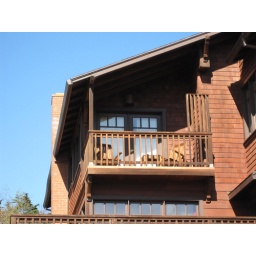
Our balcony in the house